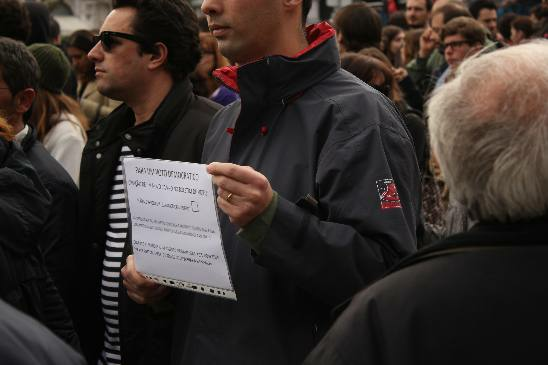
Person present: Yes